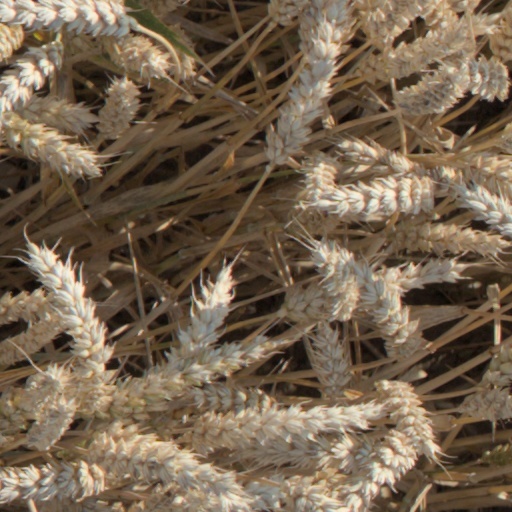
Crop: wheat